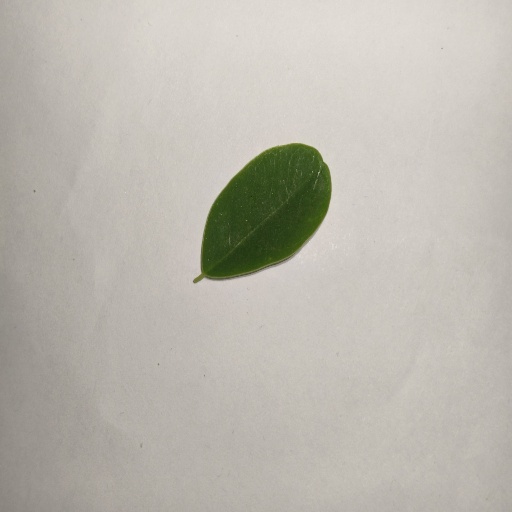
Species: Sojina
Leaf condition: Healthy Leaf